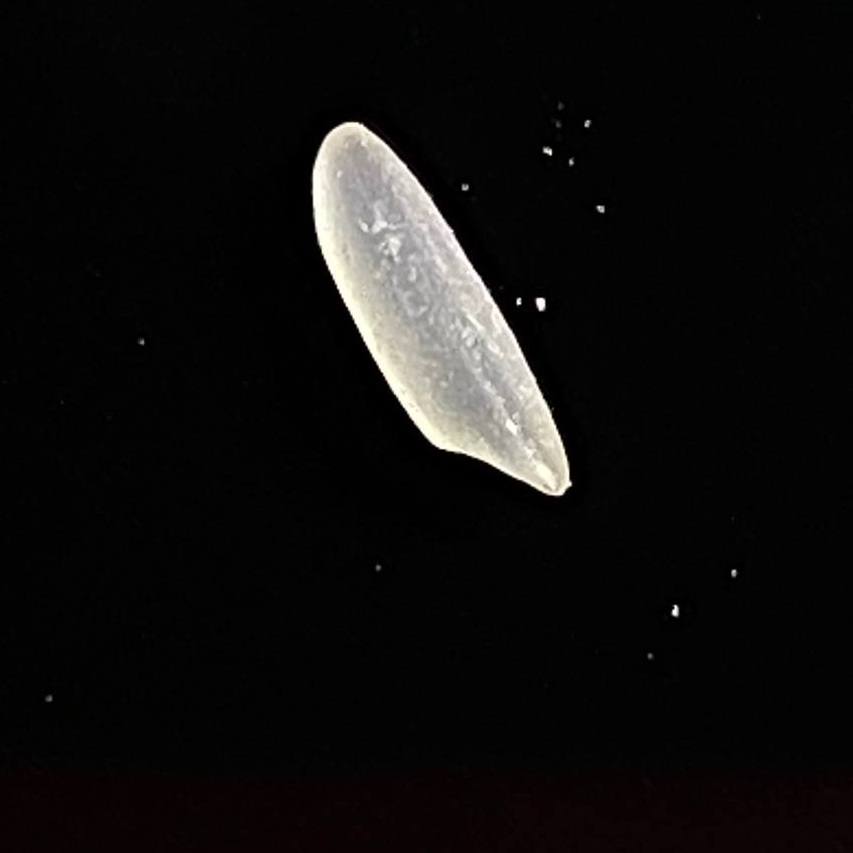
Rice variety: Katarivog